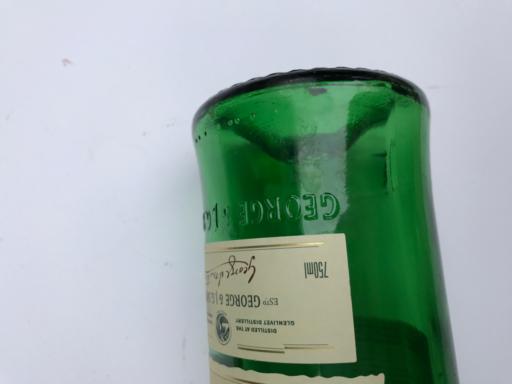
Waste category: glass